It's a Sin (TV series)

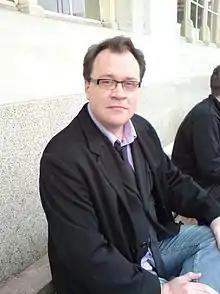
"It's a Sin" was written and developed by Russell T Davies.

Davies' plans to write a series depicting gay life during the 1980s and the UK AIDS crisis were based on his own and his friends' experiences, and to commemorate the generation who died from the illness. Davies first publicised these plans in January 2015, telling Ben Dowell from "Radio Times" in 2016 that it was "the most research-based piece I will ever do". Davies has claimed that the script was initially difficult to pitch to broadcasters due to the "tough" subject matter. Davies recalls being asked by a producer to start the show on an AIDS ward in the 90s, then flashing back to the 80s. He refused the idea, calling it 'unbelievably crass'. Davies spent a year trying to secure a deal, with two broadcasters declining to commission the show. It was originally pitched to Davies' first choice, Channel 4, but they declined to commission it. BBC One was then offered the series but they too declined, and ITV decided that they were not ready to broadcast such a series. Channel 4's Commissioning Editor of Drama, Lee Mason, had originally wanted his network to commission the show. He waited for a significant staff change before successfully pitching the idea. Davies originally envisaged the show as an eight-part drama; Channel 4 requested that it be limited to four episodes, and Davies was able to negotiate five.